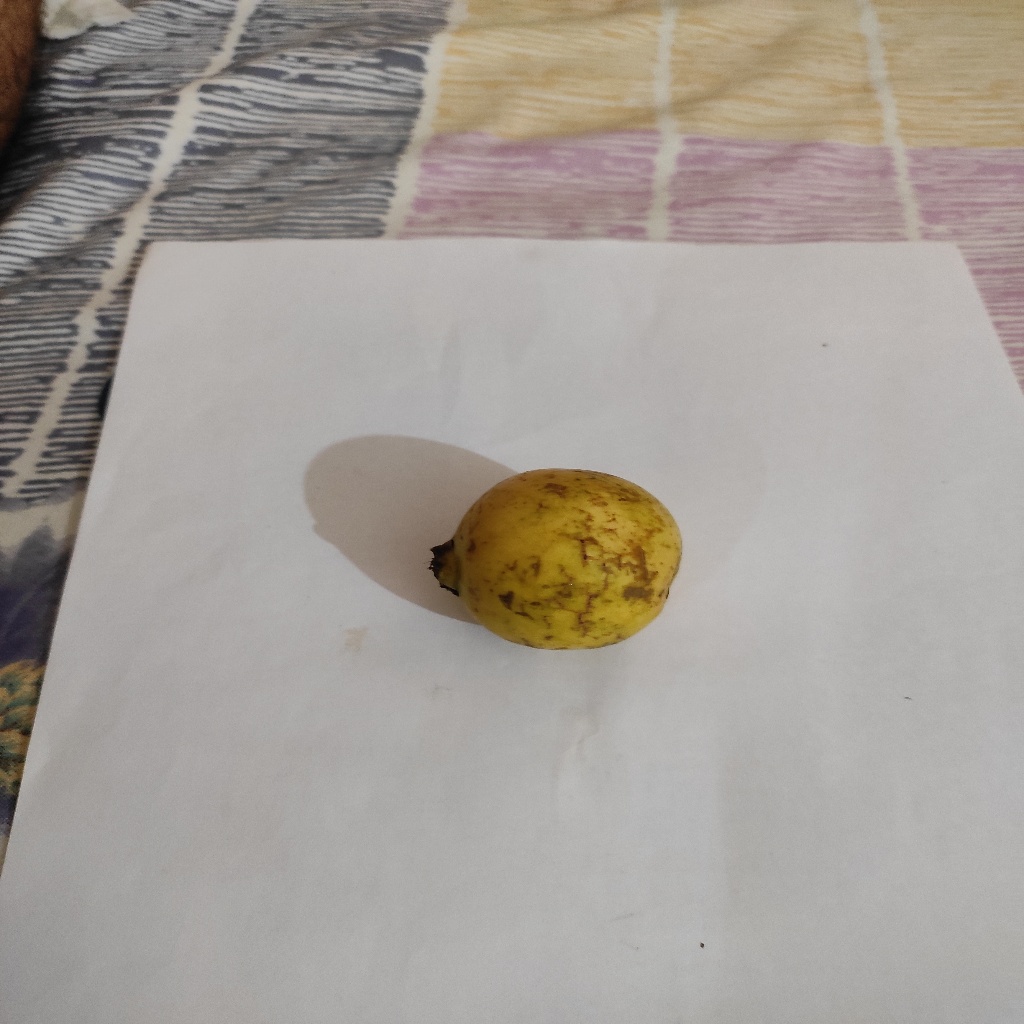
Crop: guava
Quality class: Class_B